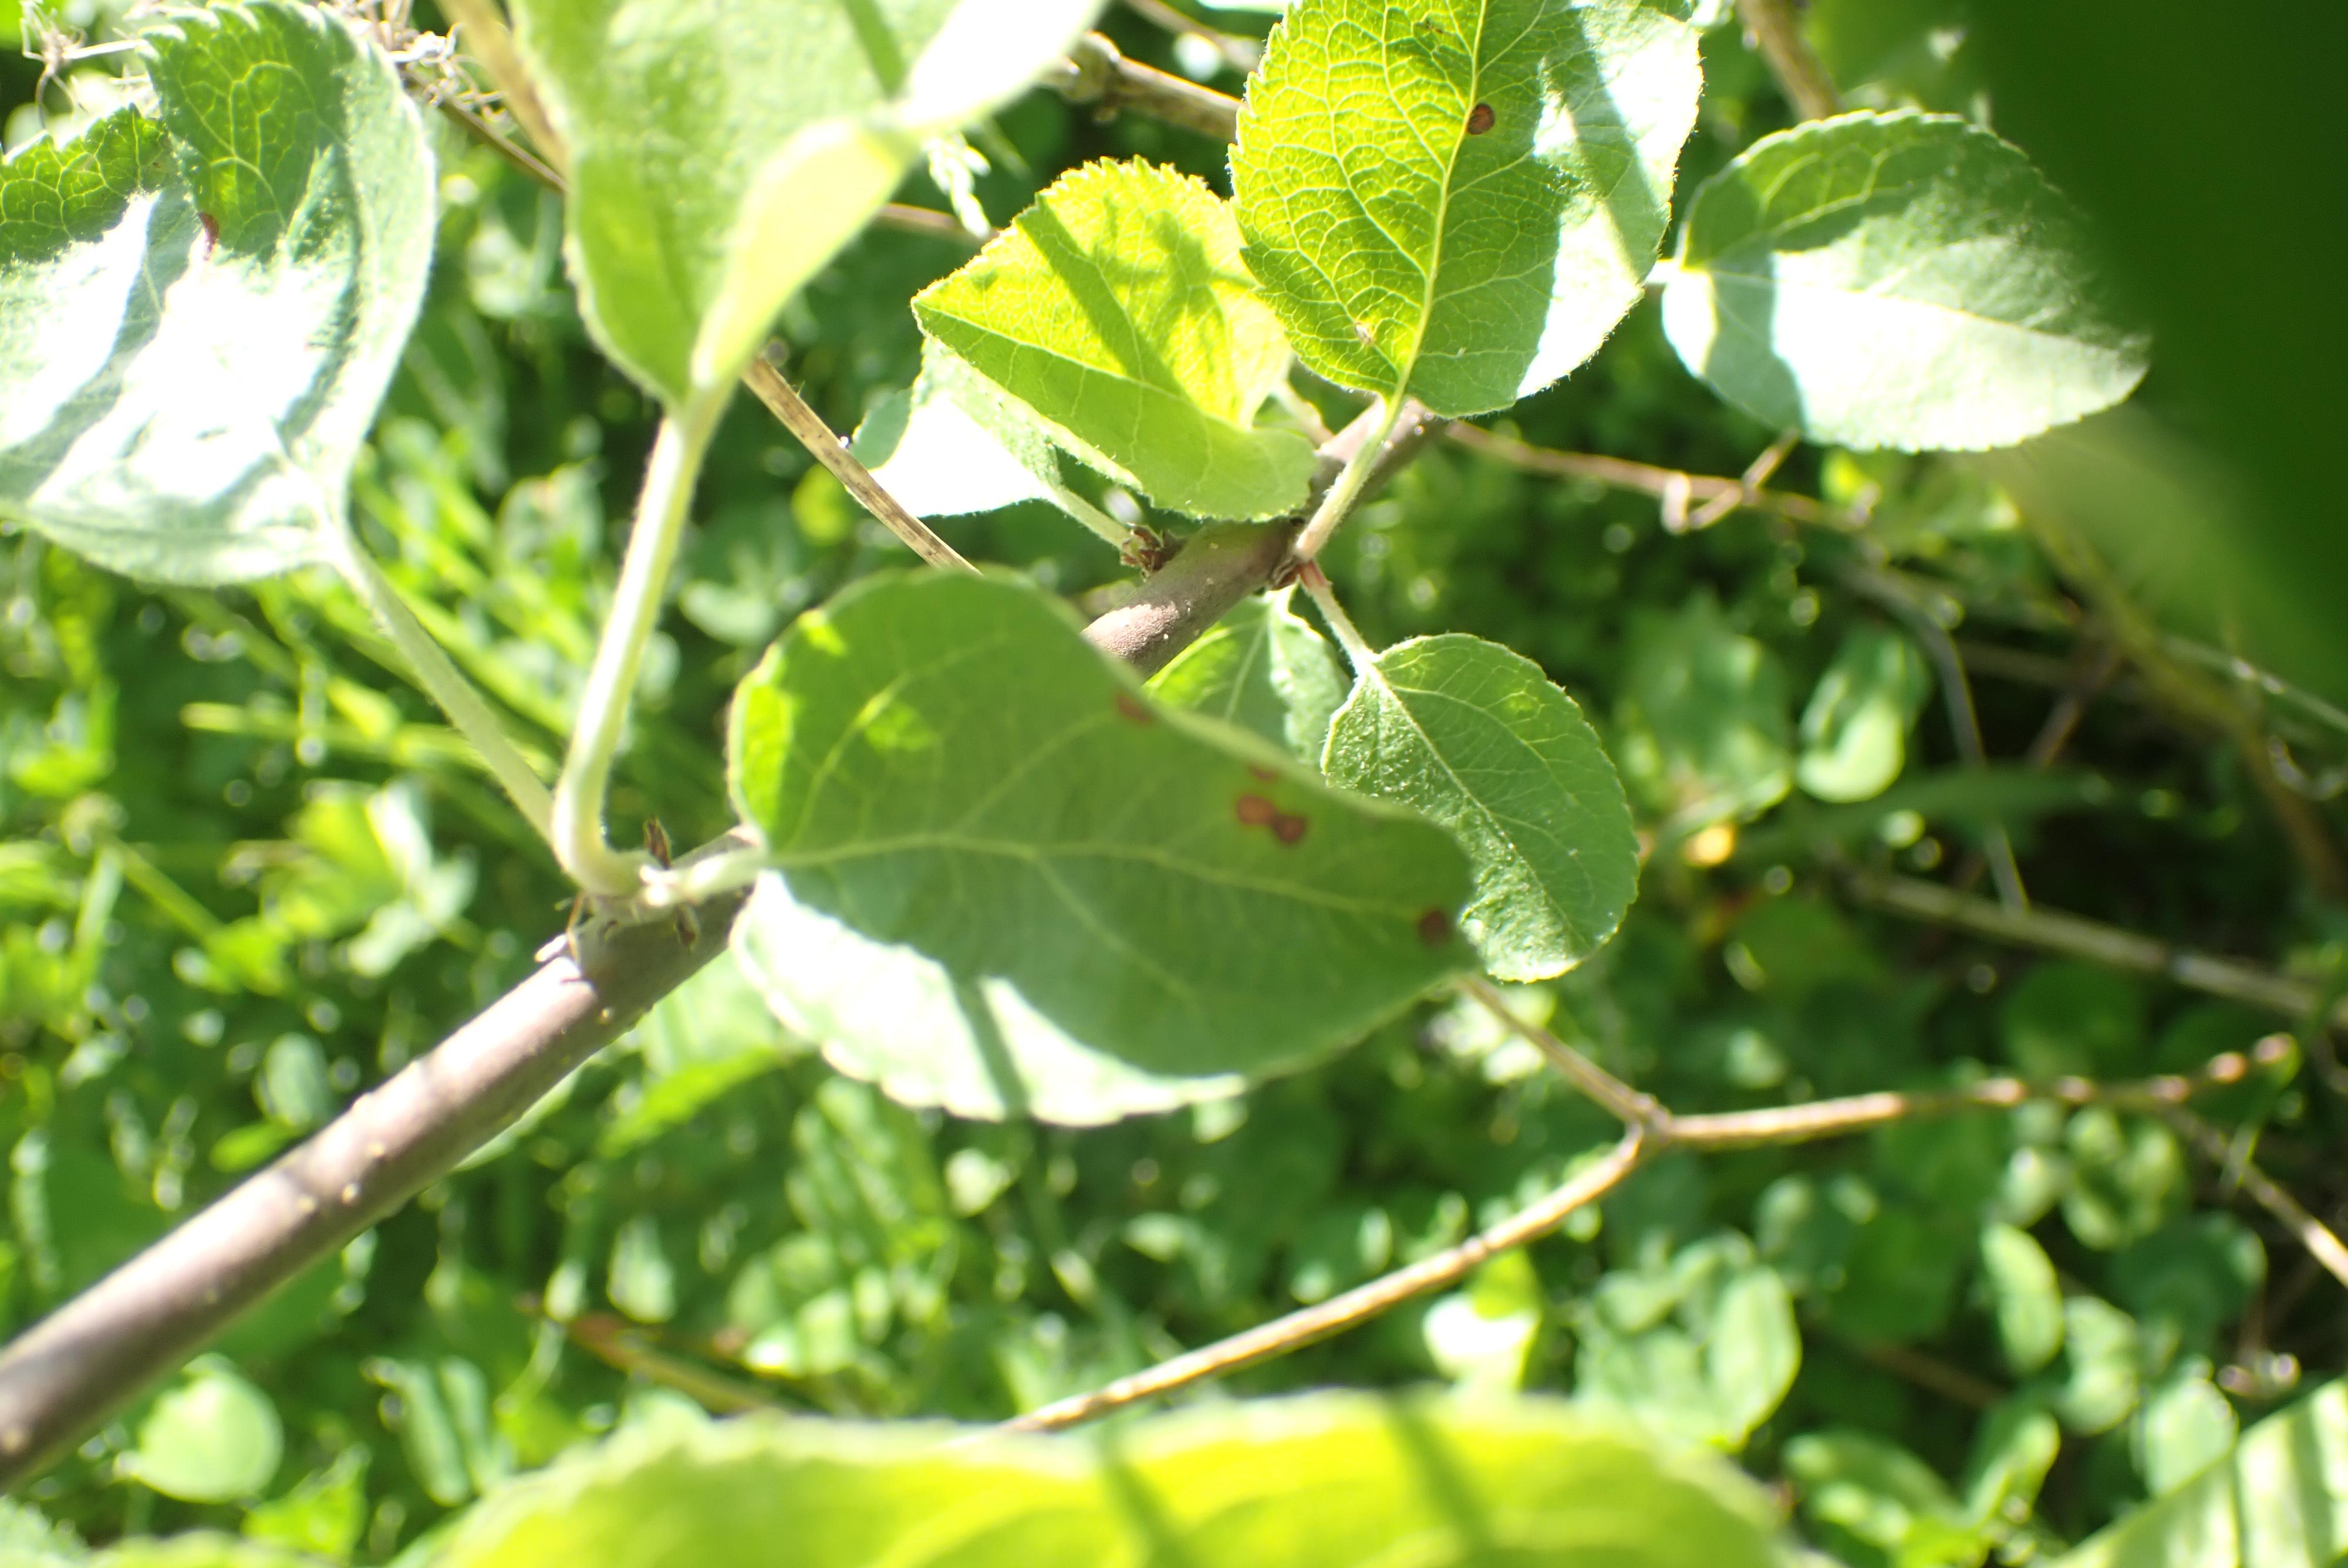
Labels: frog_eye_leaf_spot